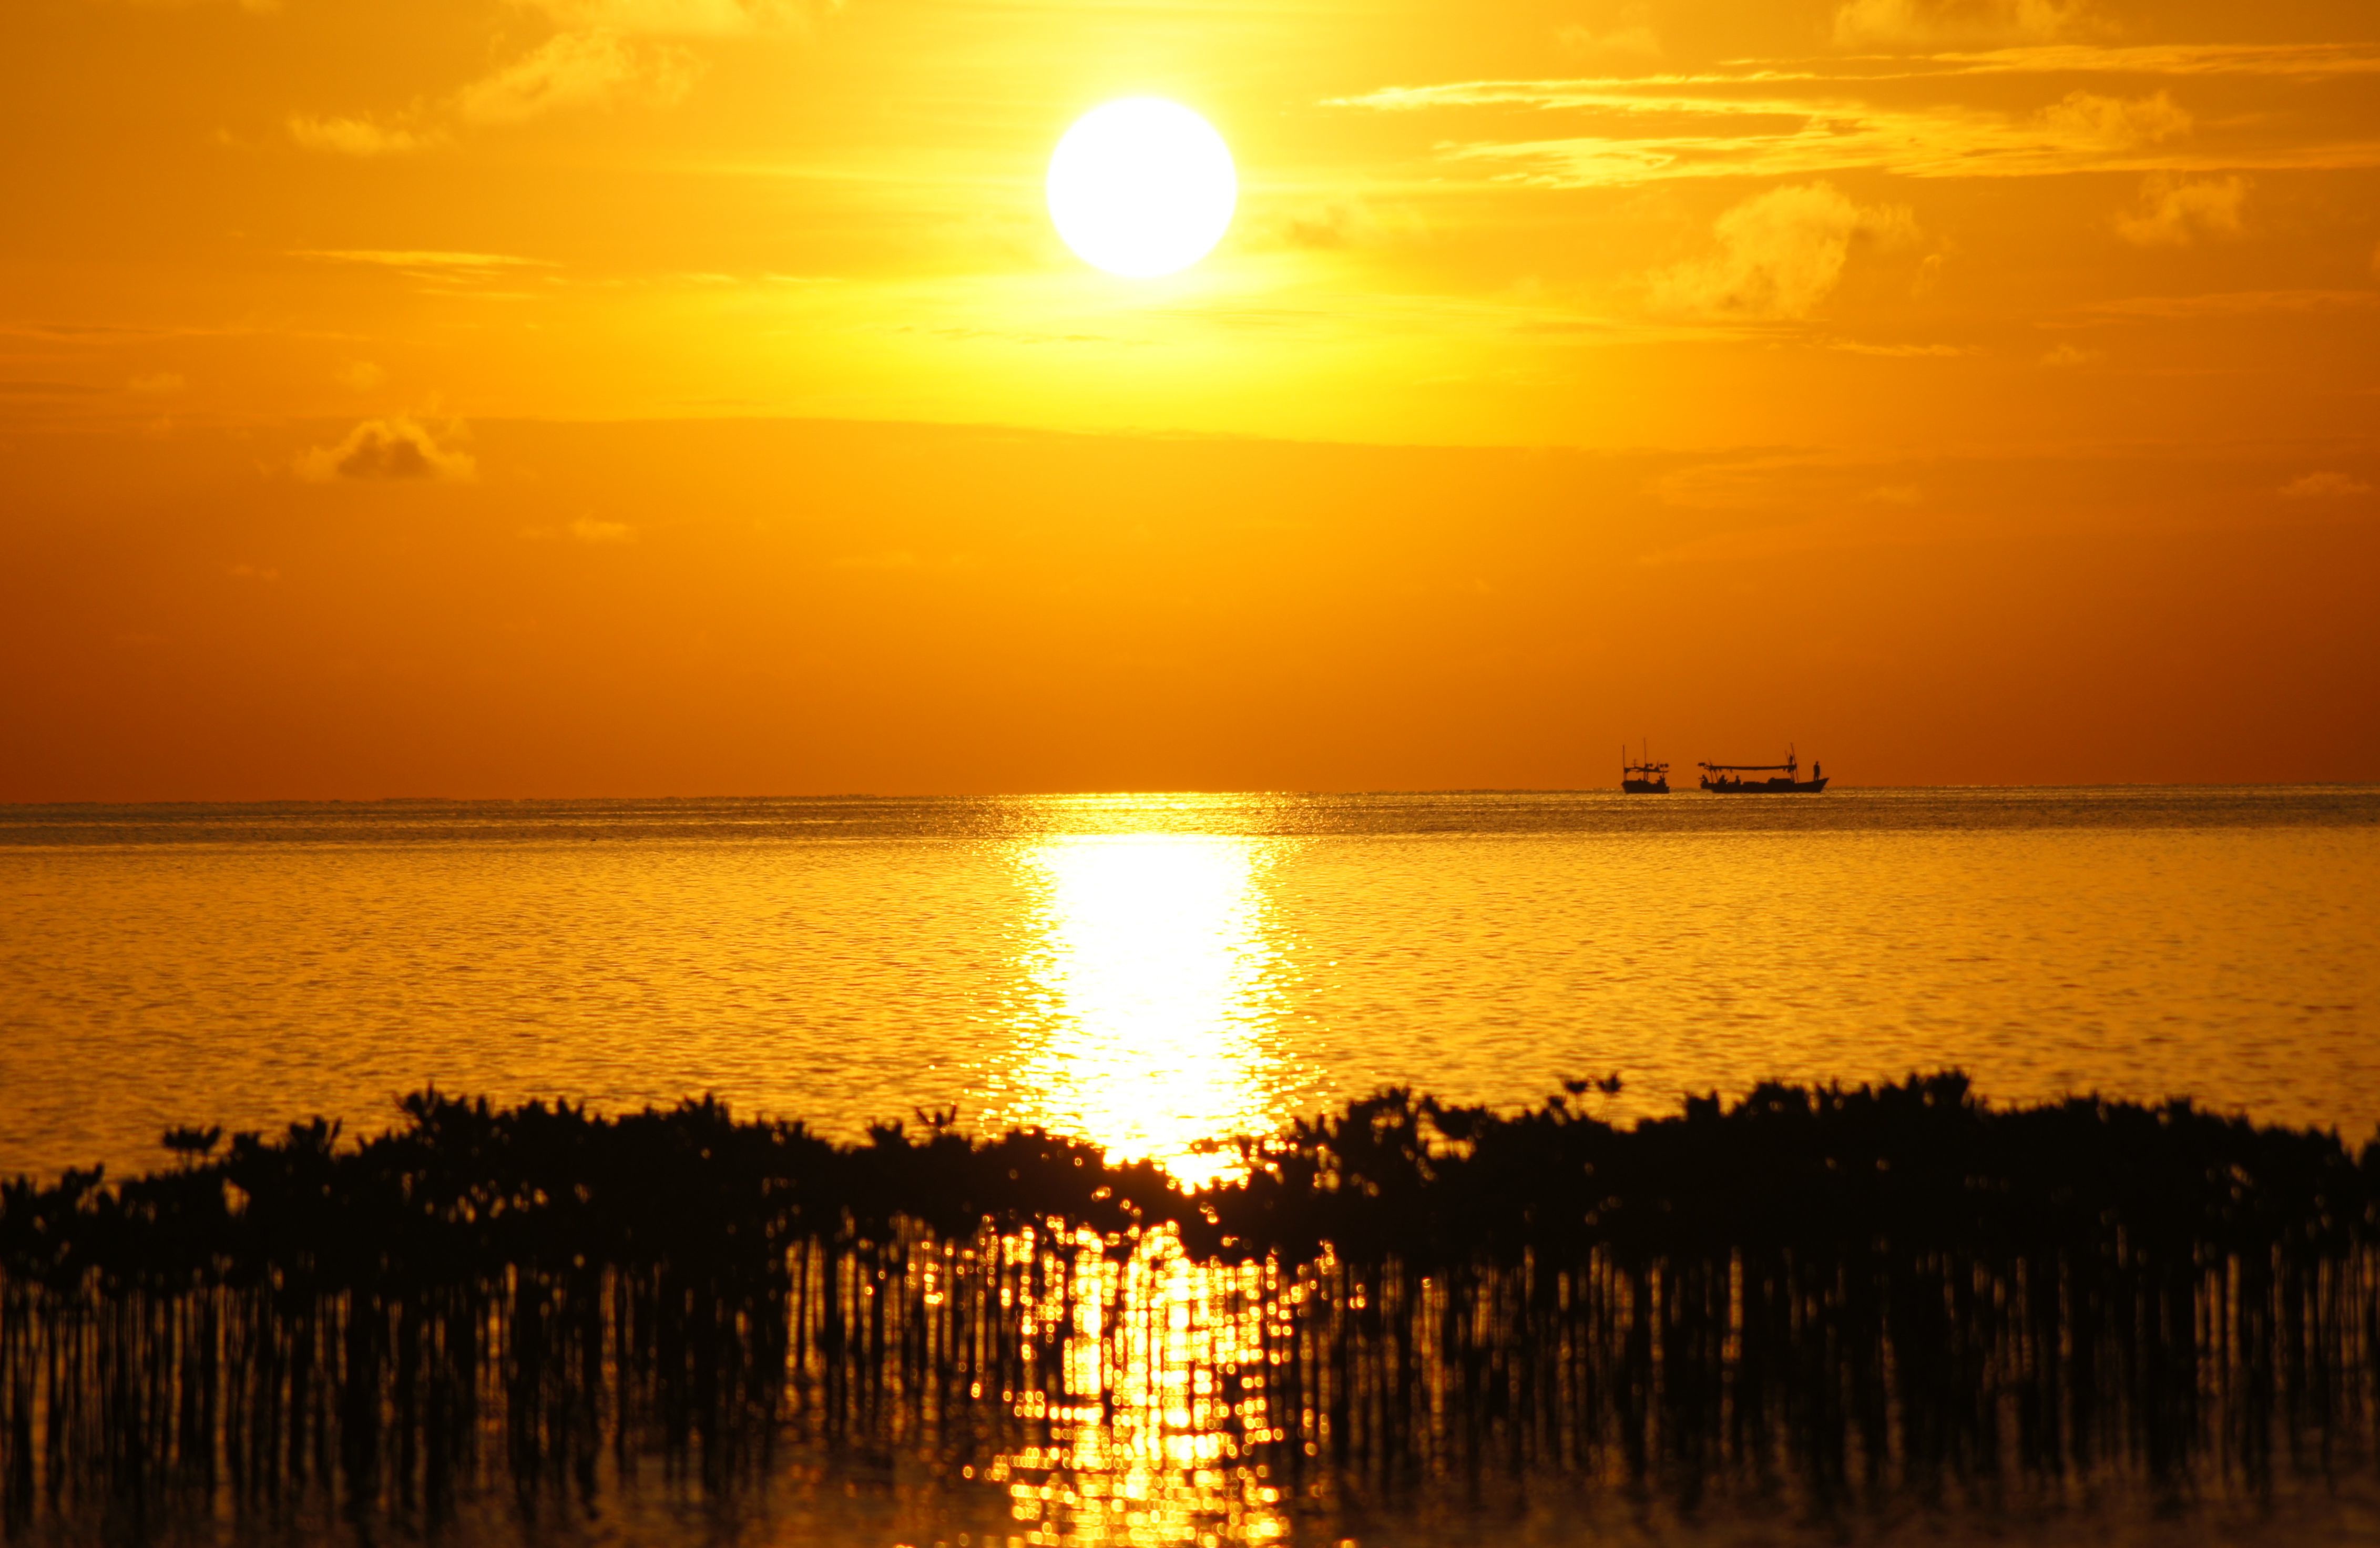
sea, horizon, sun, sunrise, sunset, sunlight, morning, dawn, dusk, evening, reflection, afterglow